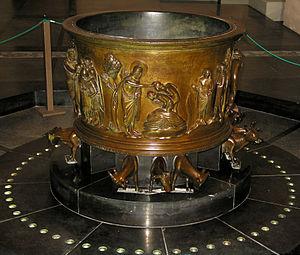
Liège (Belgique), église Saint-Barthélemy - Fonts baptismaux de Renier de Huy (début du XIIe siècle). - Le baptême des deux cathécumènes.
Renier de Huy, ou Rainer de Huy, est un orfèvre et bronzier mosan du XIᵉ ou XIIᵉ siècle.